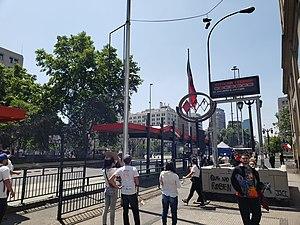
La ligne 1 est une des sept lignes du métro de Santiago, au Chili.